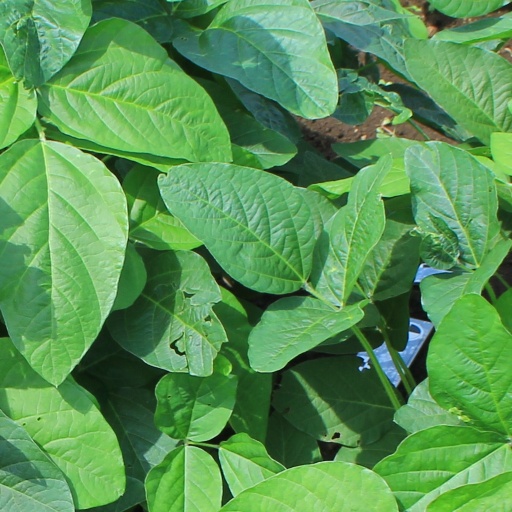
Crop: soybean